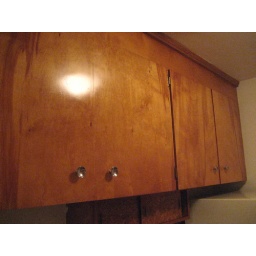
kitchen cabinets over stove &amp;amp; fridge